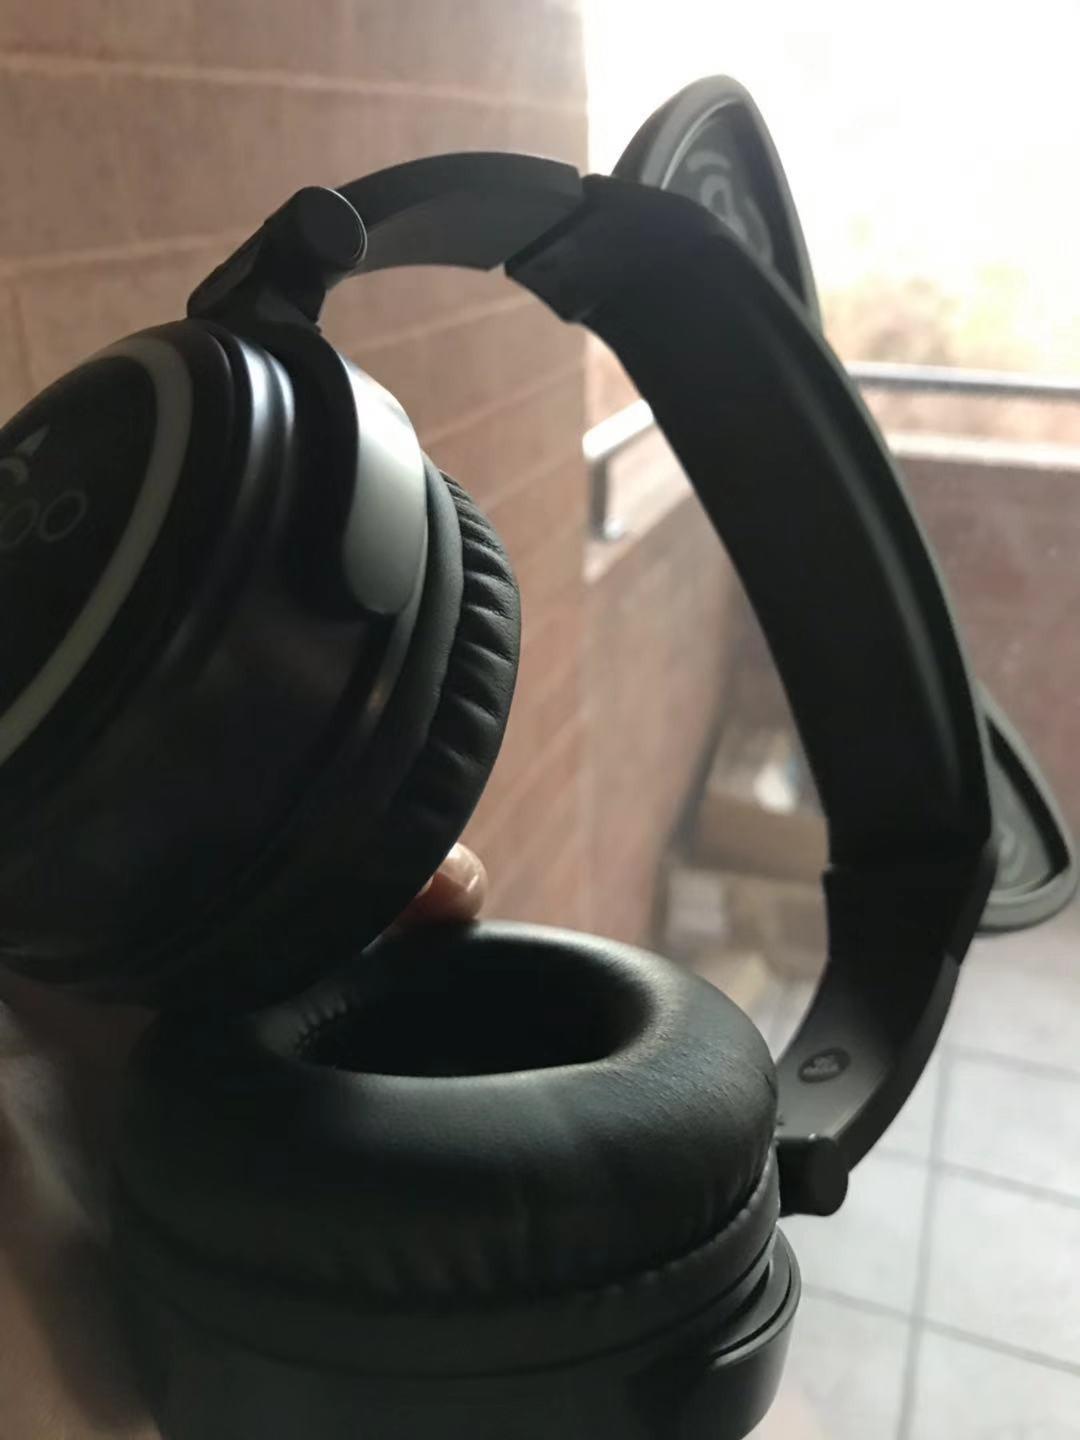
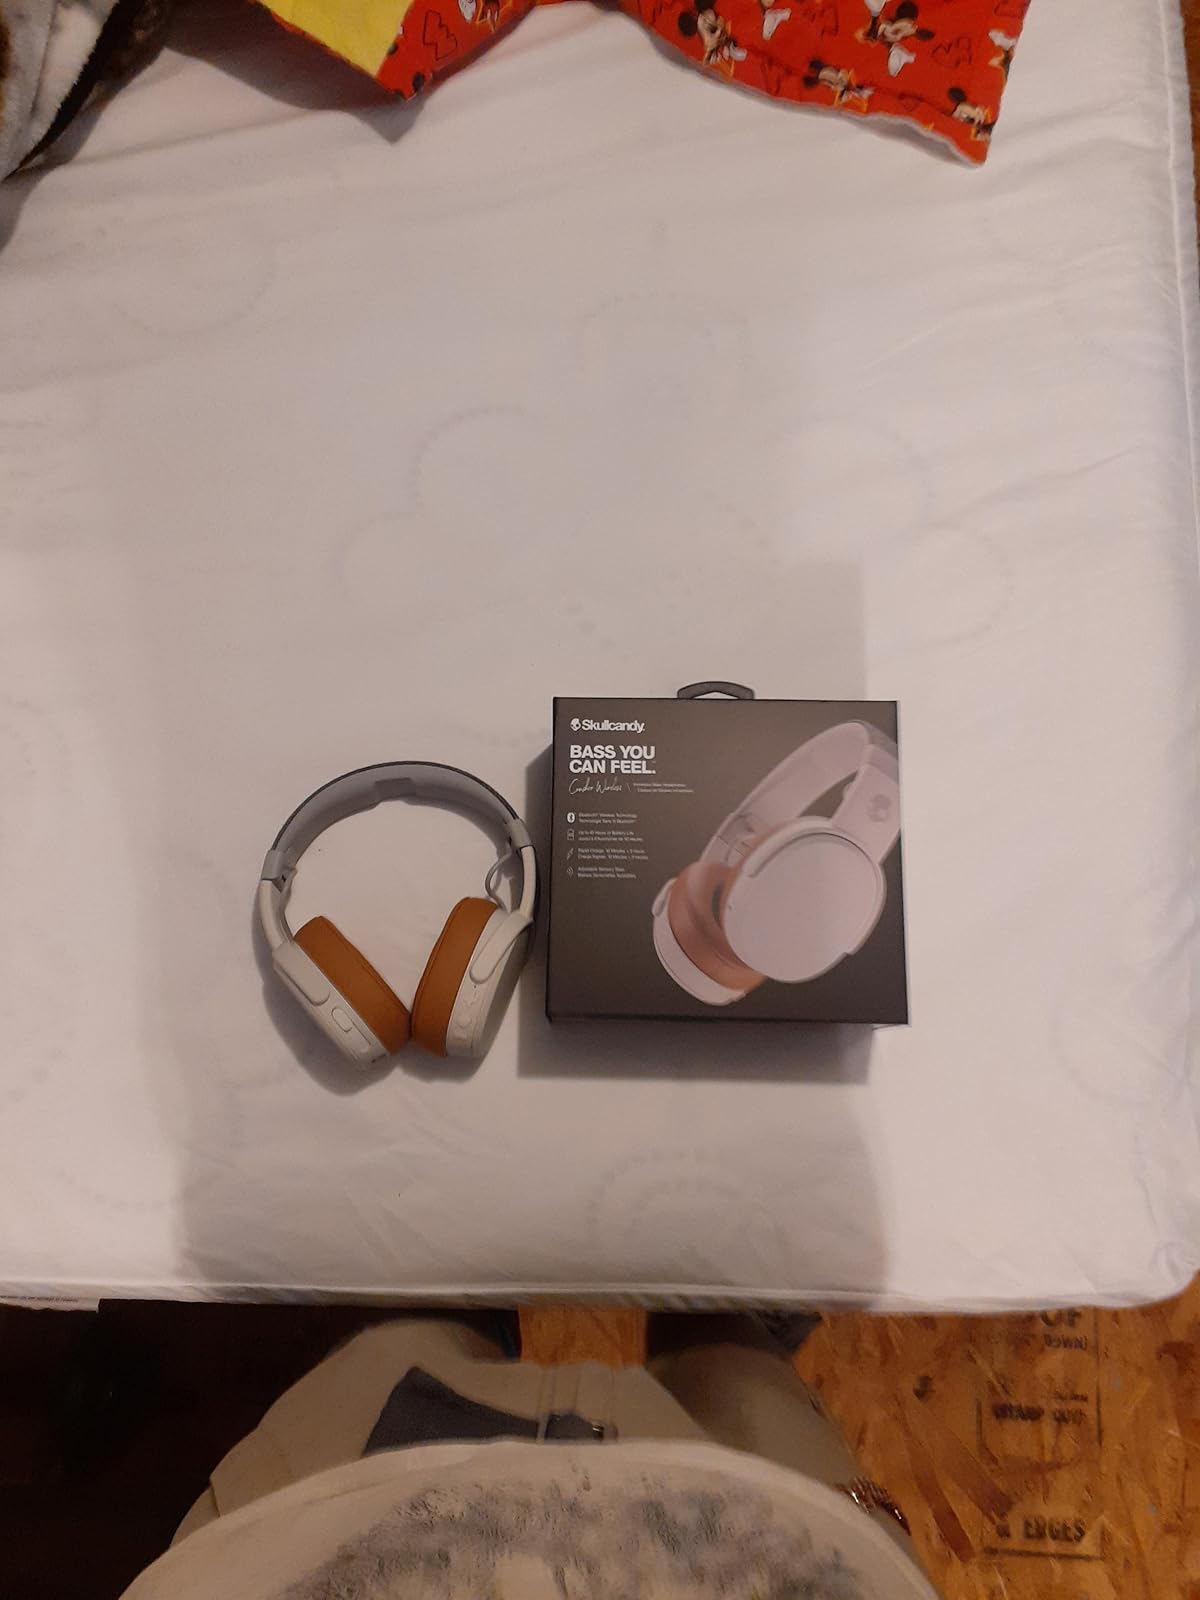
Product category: headphones
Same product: no